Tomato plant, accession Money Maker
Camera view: bottom (45 deg); turntable rotation: 0 degrees
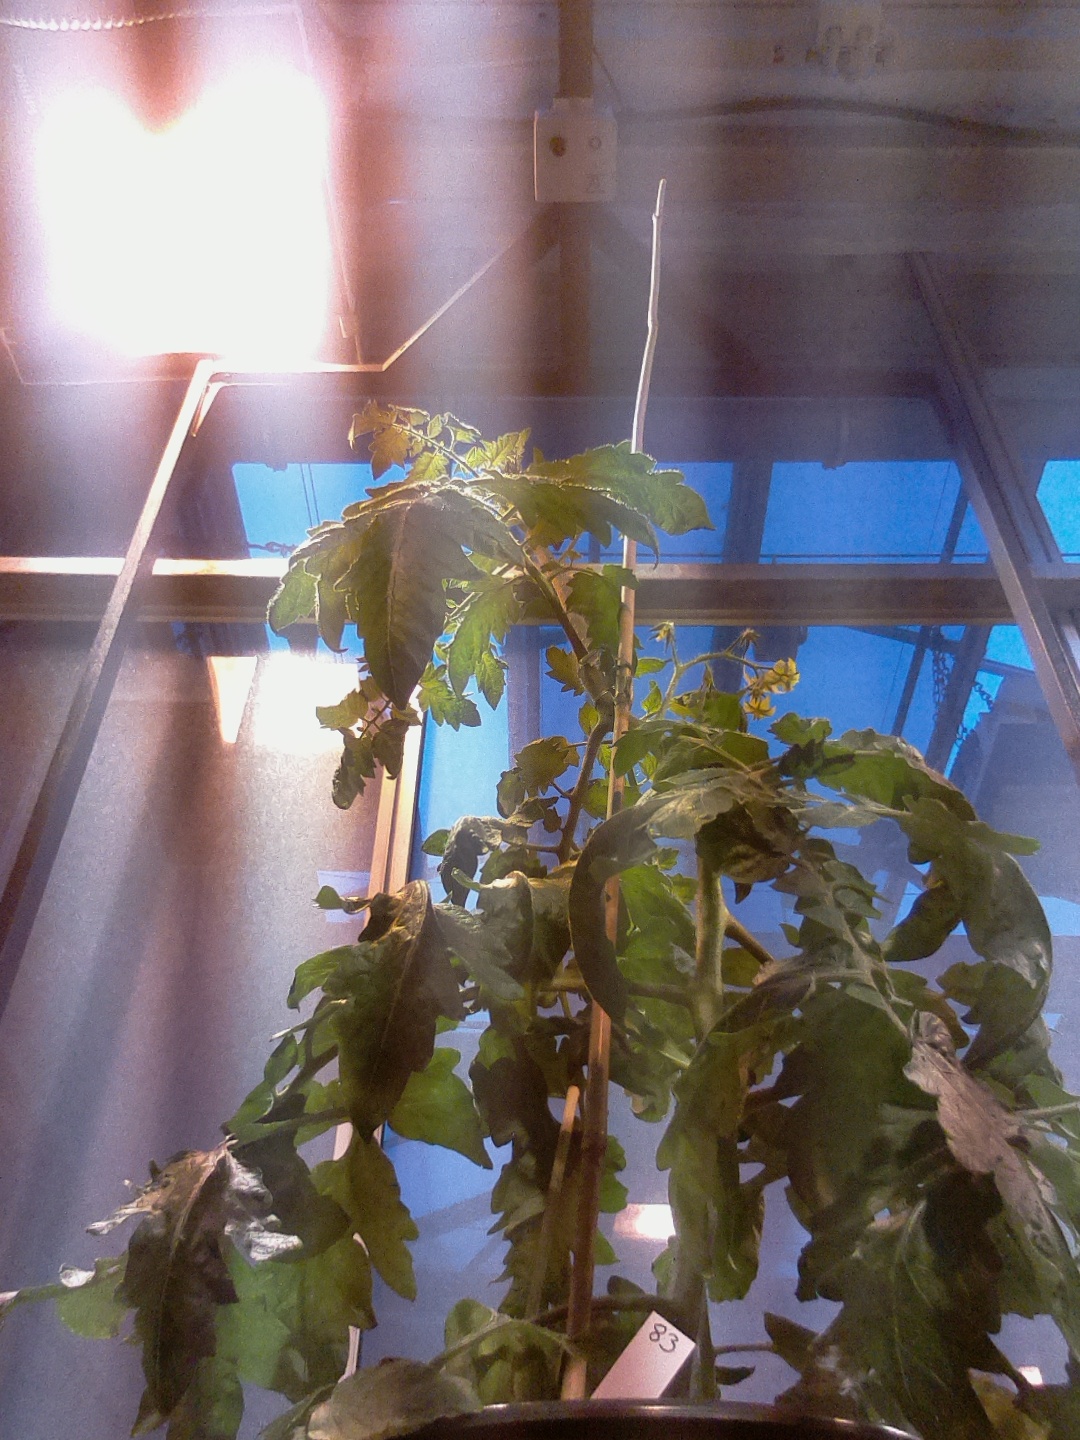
BBCH growth stage 68: Full flowering, 80%-90% of flowers open, more petals falling